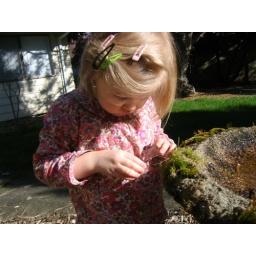
box that has a magnafying glass in it.